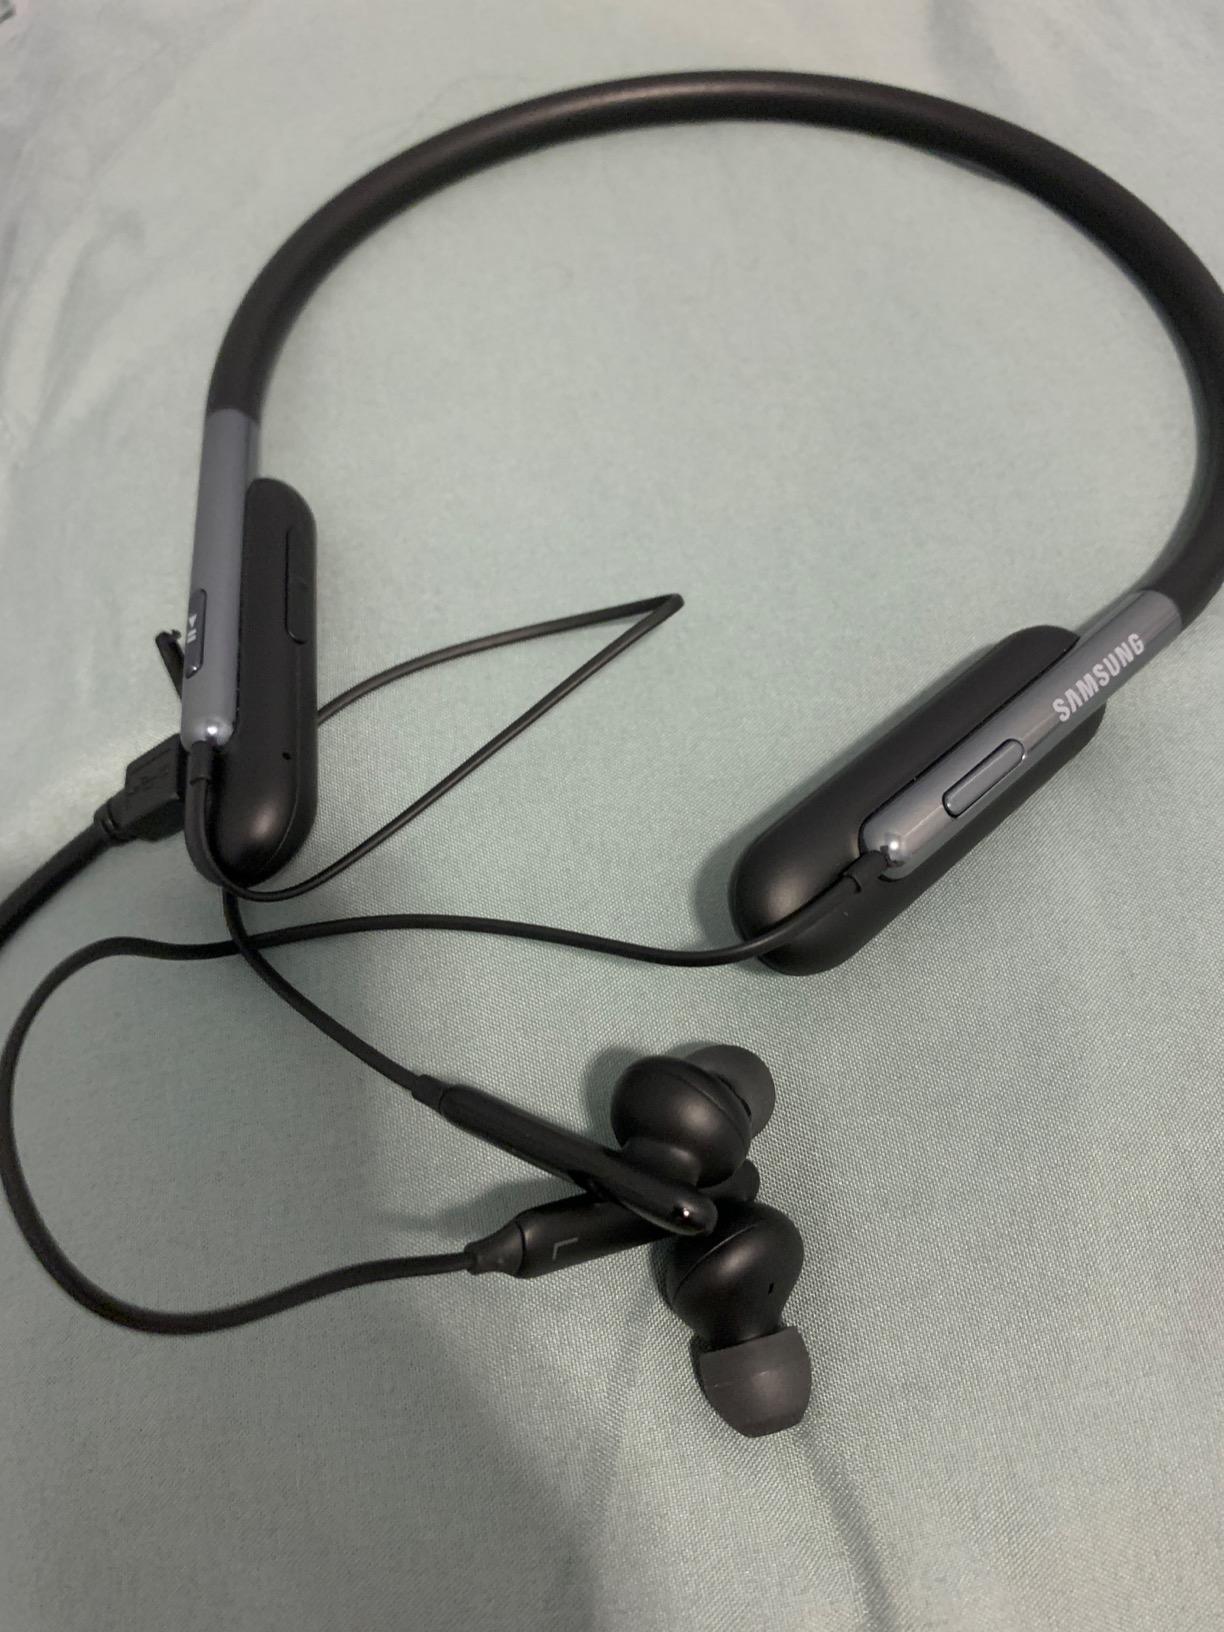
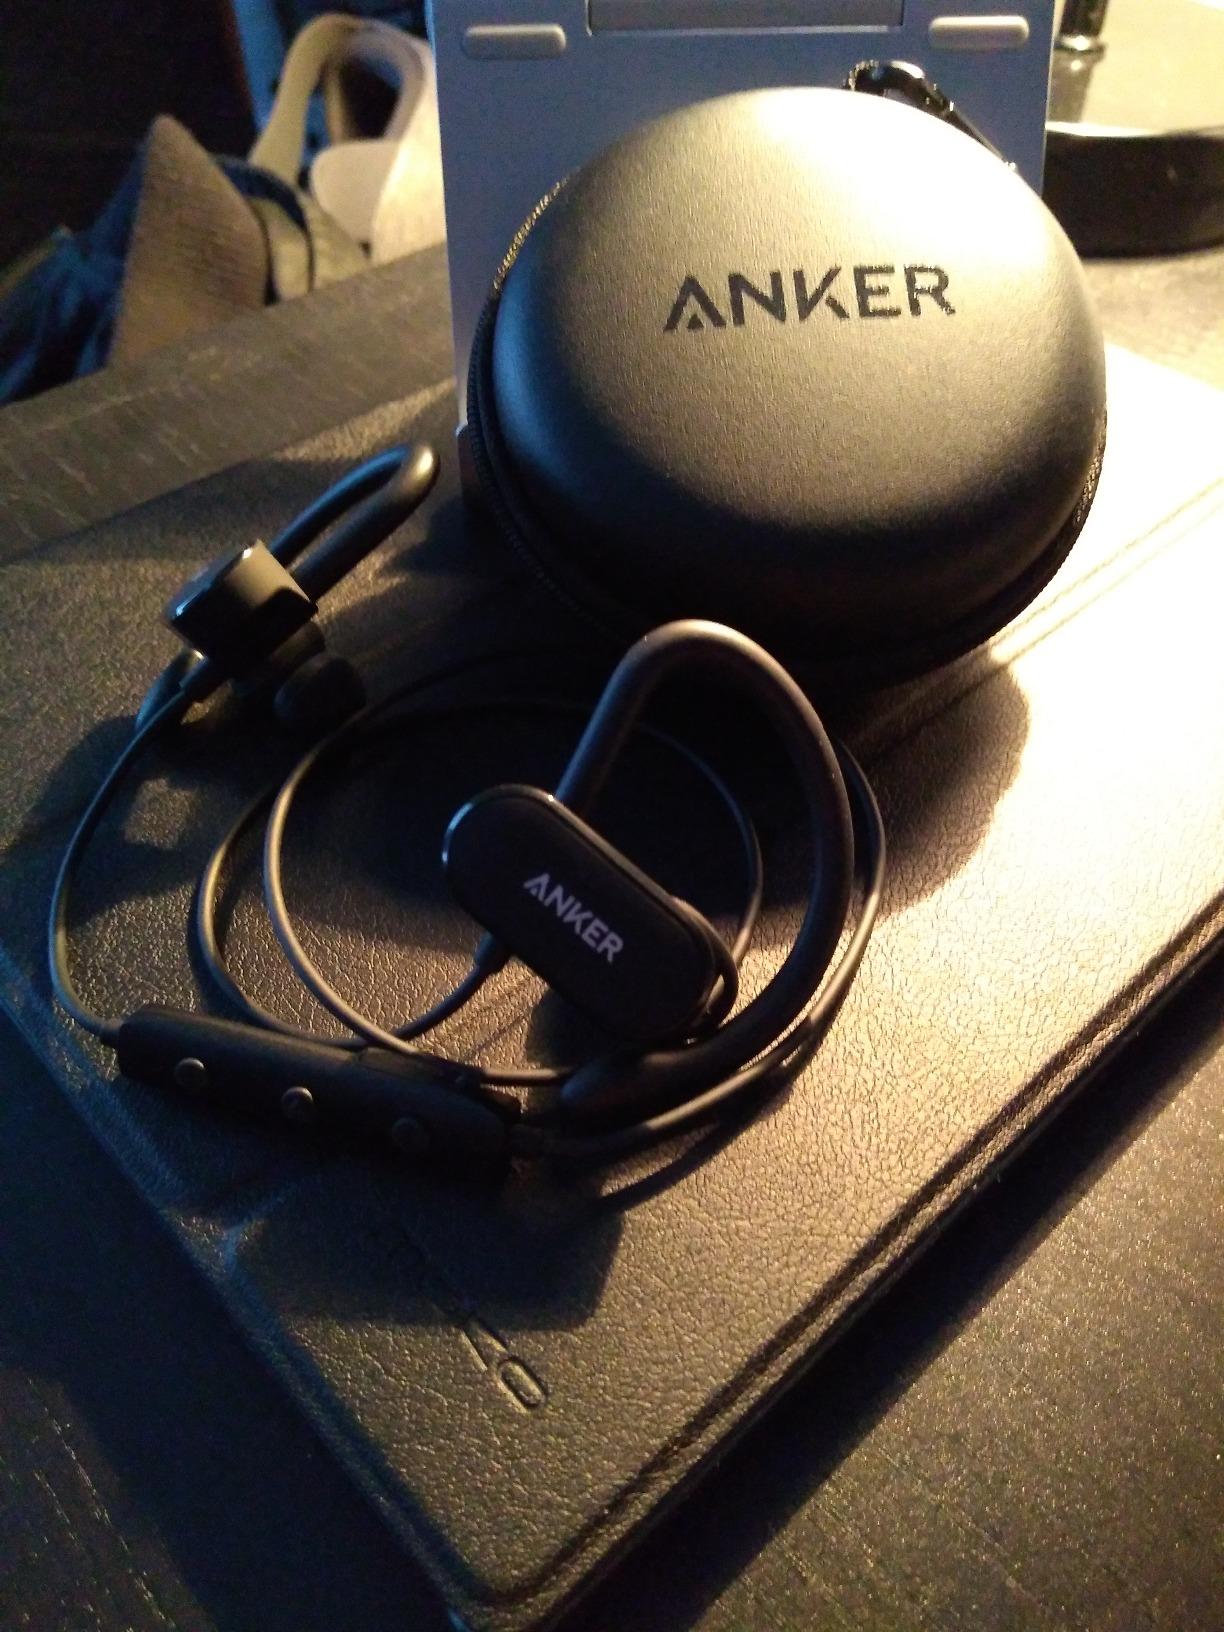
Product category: headphones
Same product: no